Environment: real
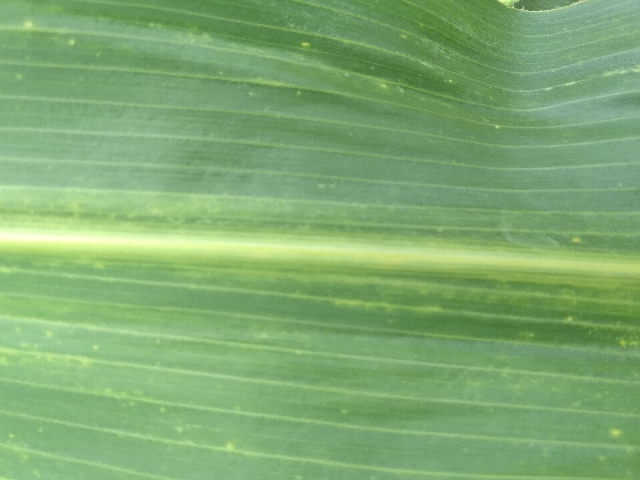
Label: lethal_necrosis